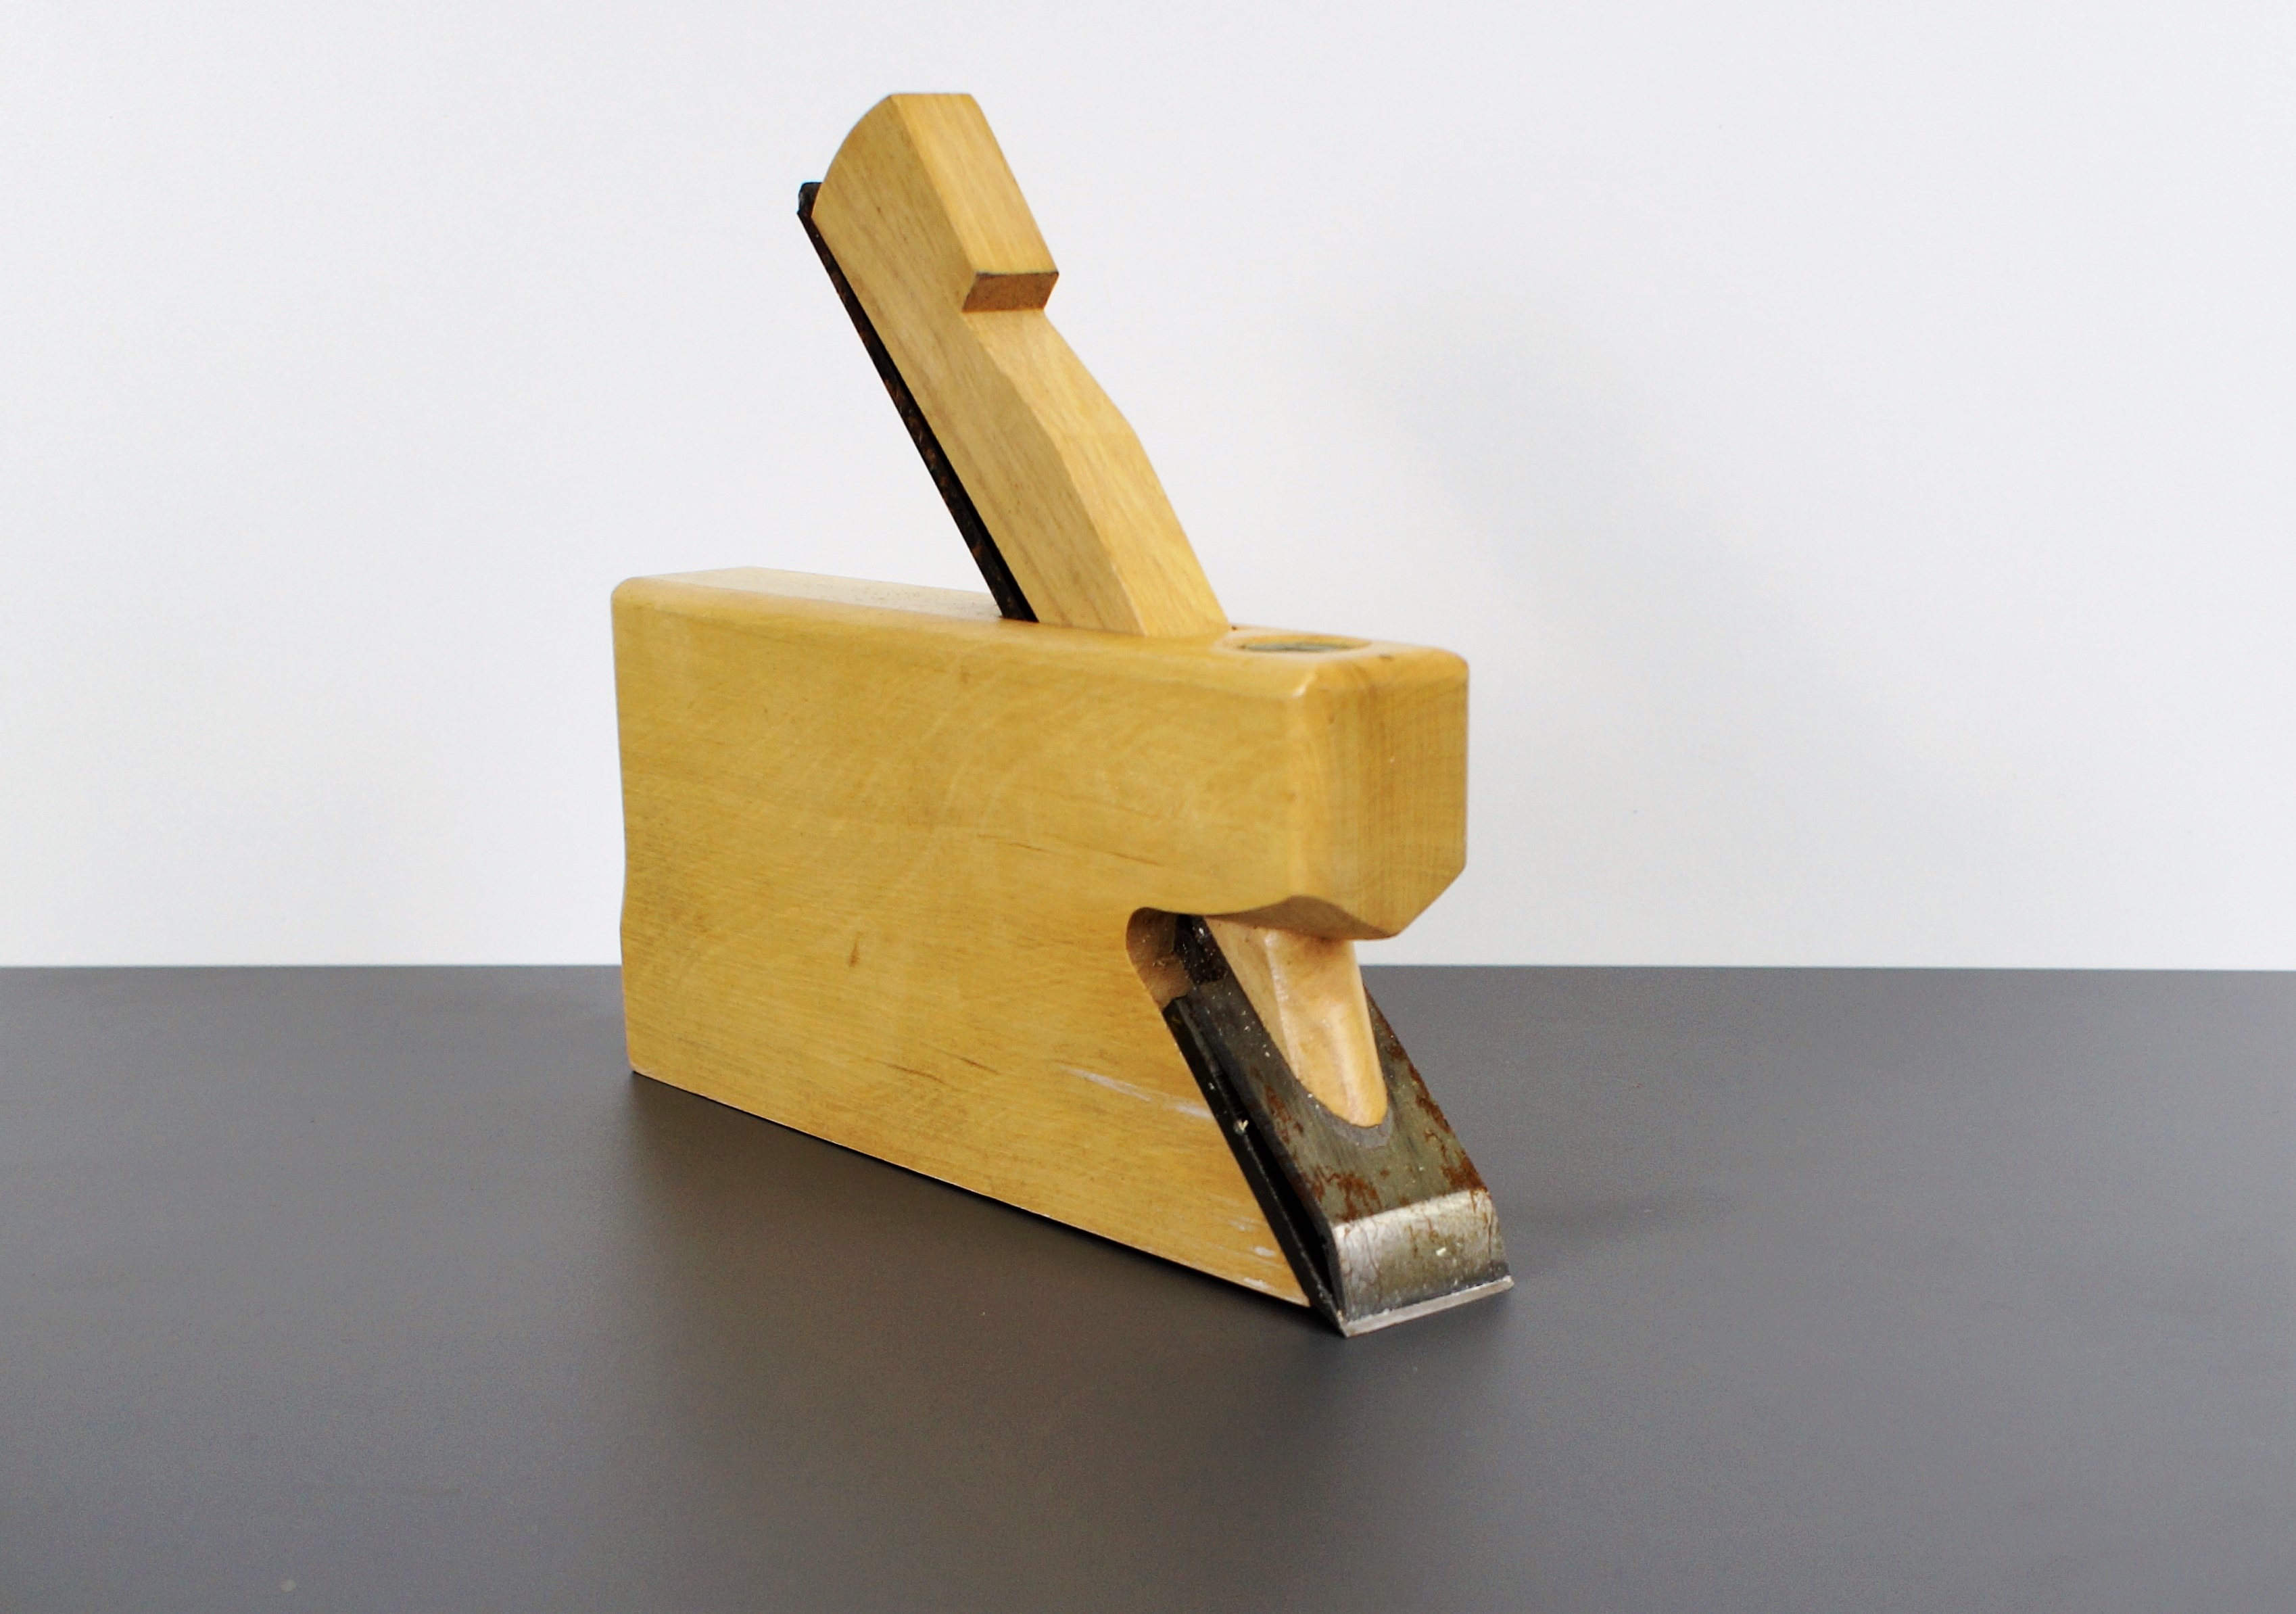
wood, tool, craft, room, wood work, product, carpenter, planer, woodworking, carpentry, edit, craftsmen, woodworks, wood cutting, schreiner, wood planer, furniture makers